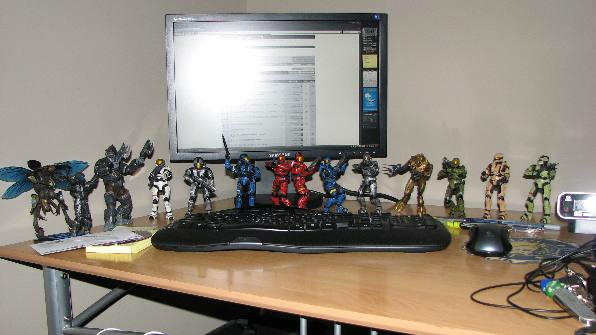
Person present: No